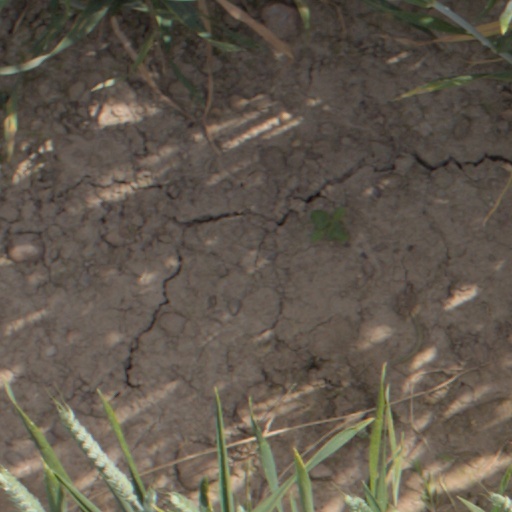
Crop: wheat